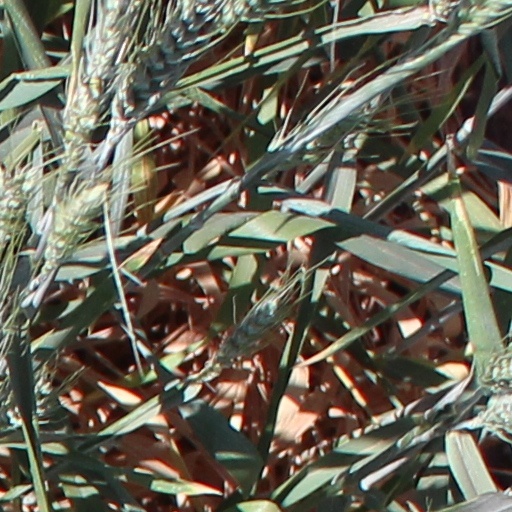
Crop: wheat